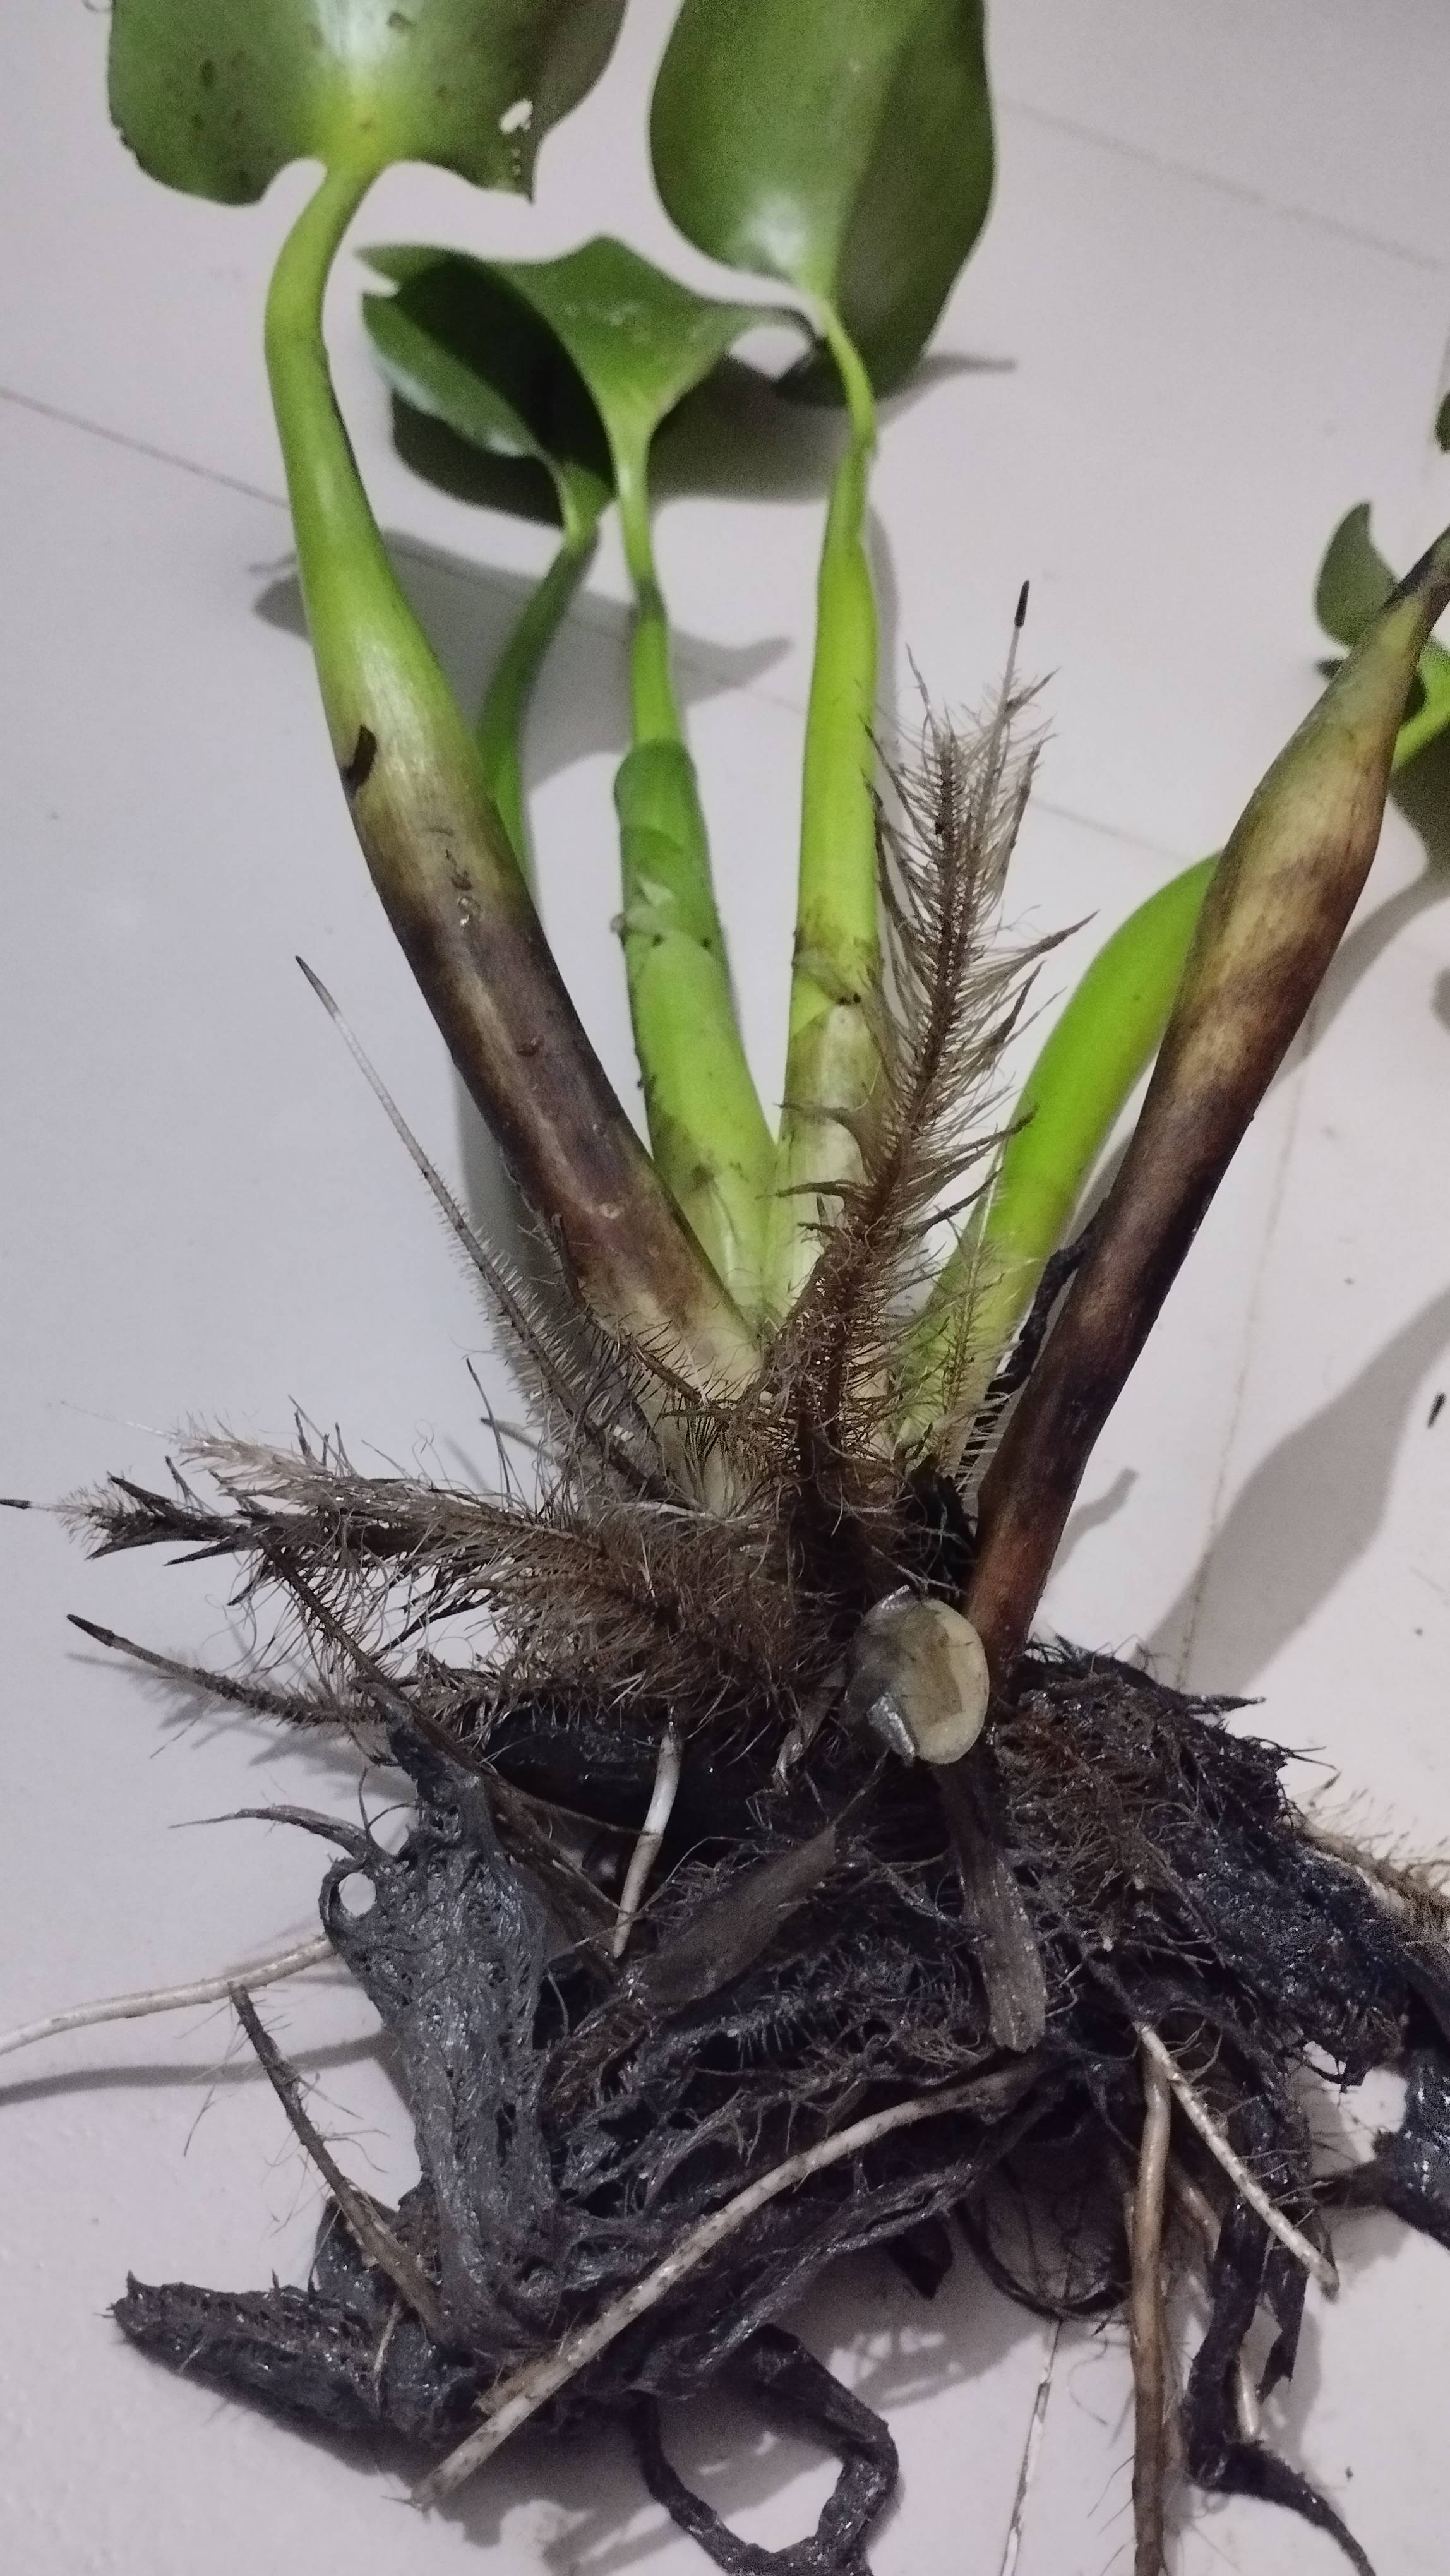
Species: Common Water Hyacinth (Eichornia crassipes)